Railcar-launched ICBM

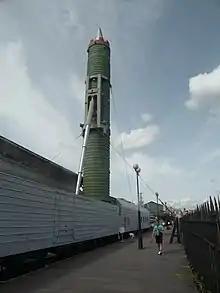
A preserved RT-23 Molodets train in Russia

The USSR was the first nation to develop an ICBM system that was mobile by rail. Named the RT-23 Molodets, the system was deployed on specially designed trains in the 1980s on the Soviet rail network.